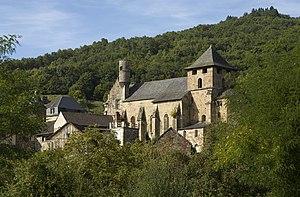
Noailhac est une commune française située dans le département de la Corrèze en région Nouvelle-Aquitaine.